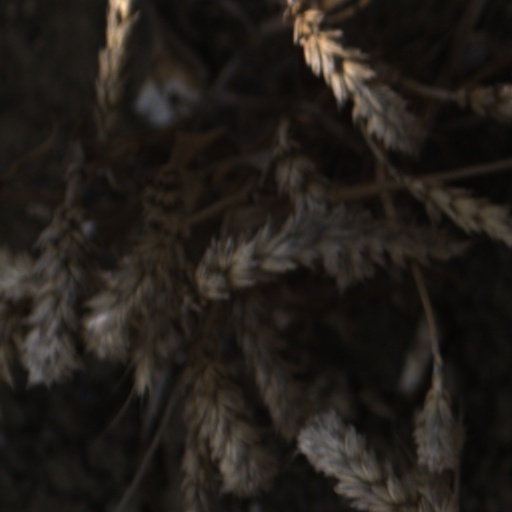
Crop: wheat